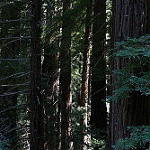
Label: forest